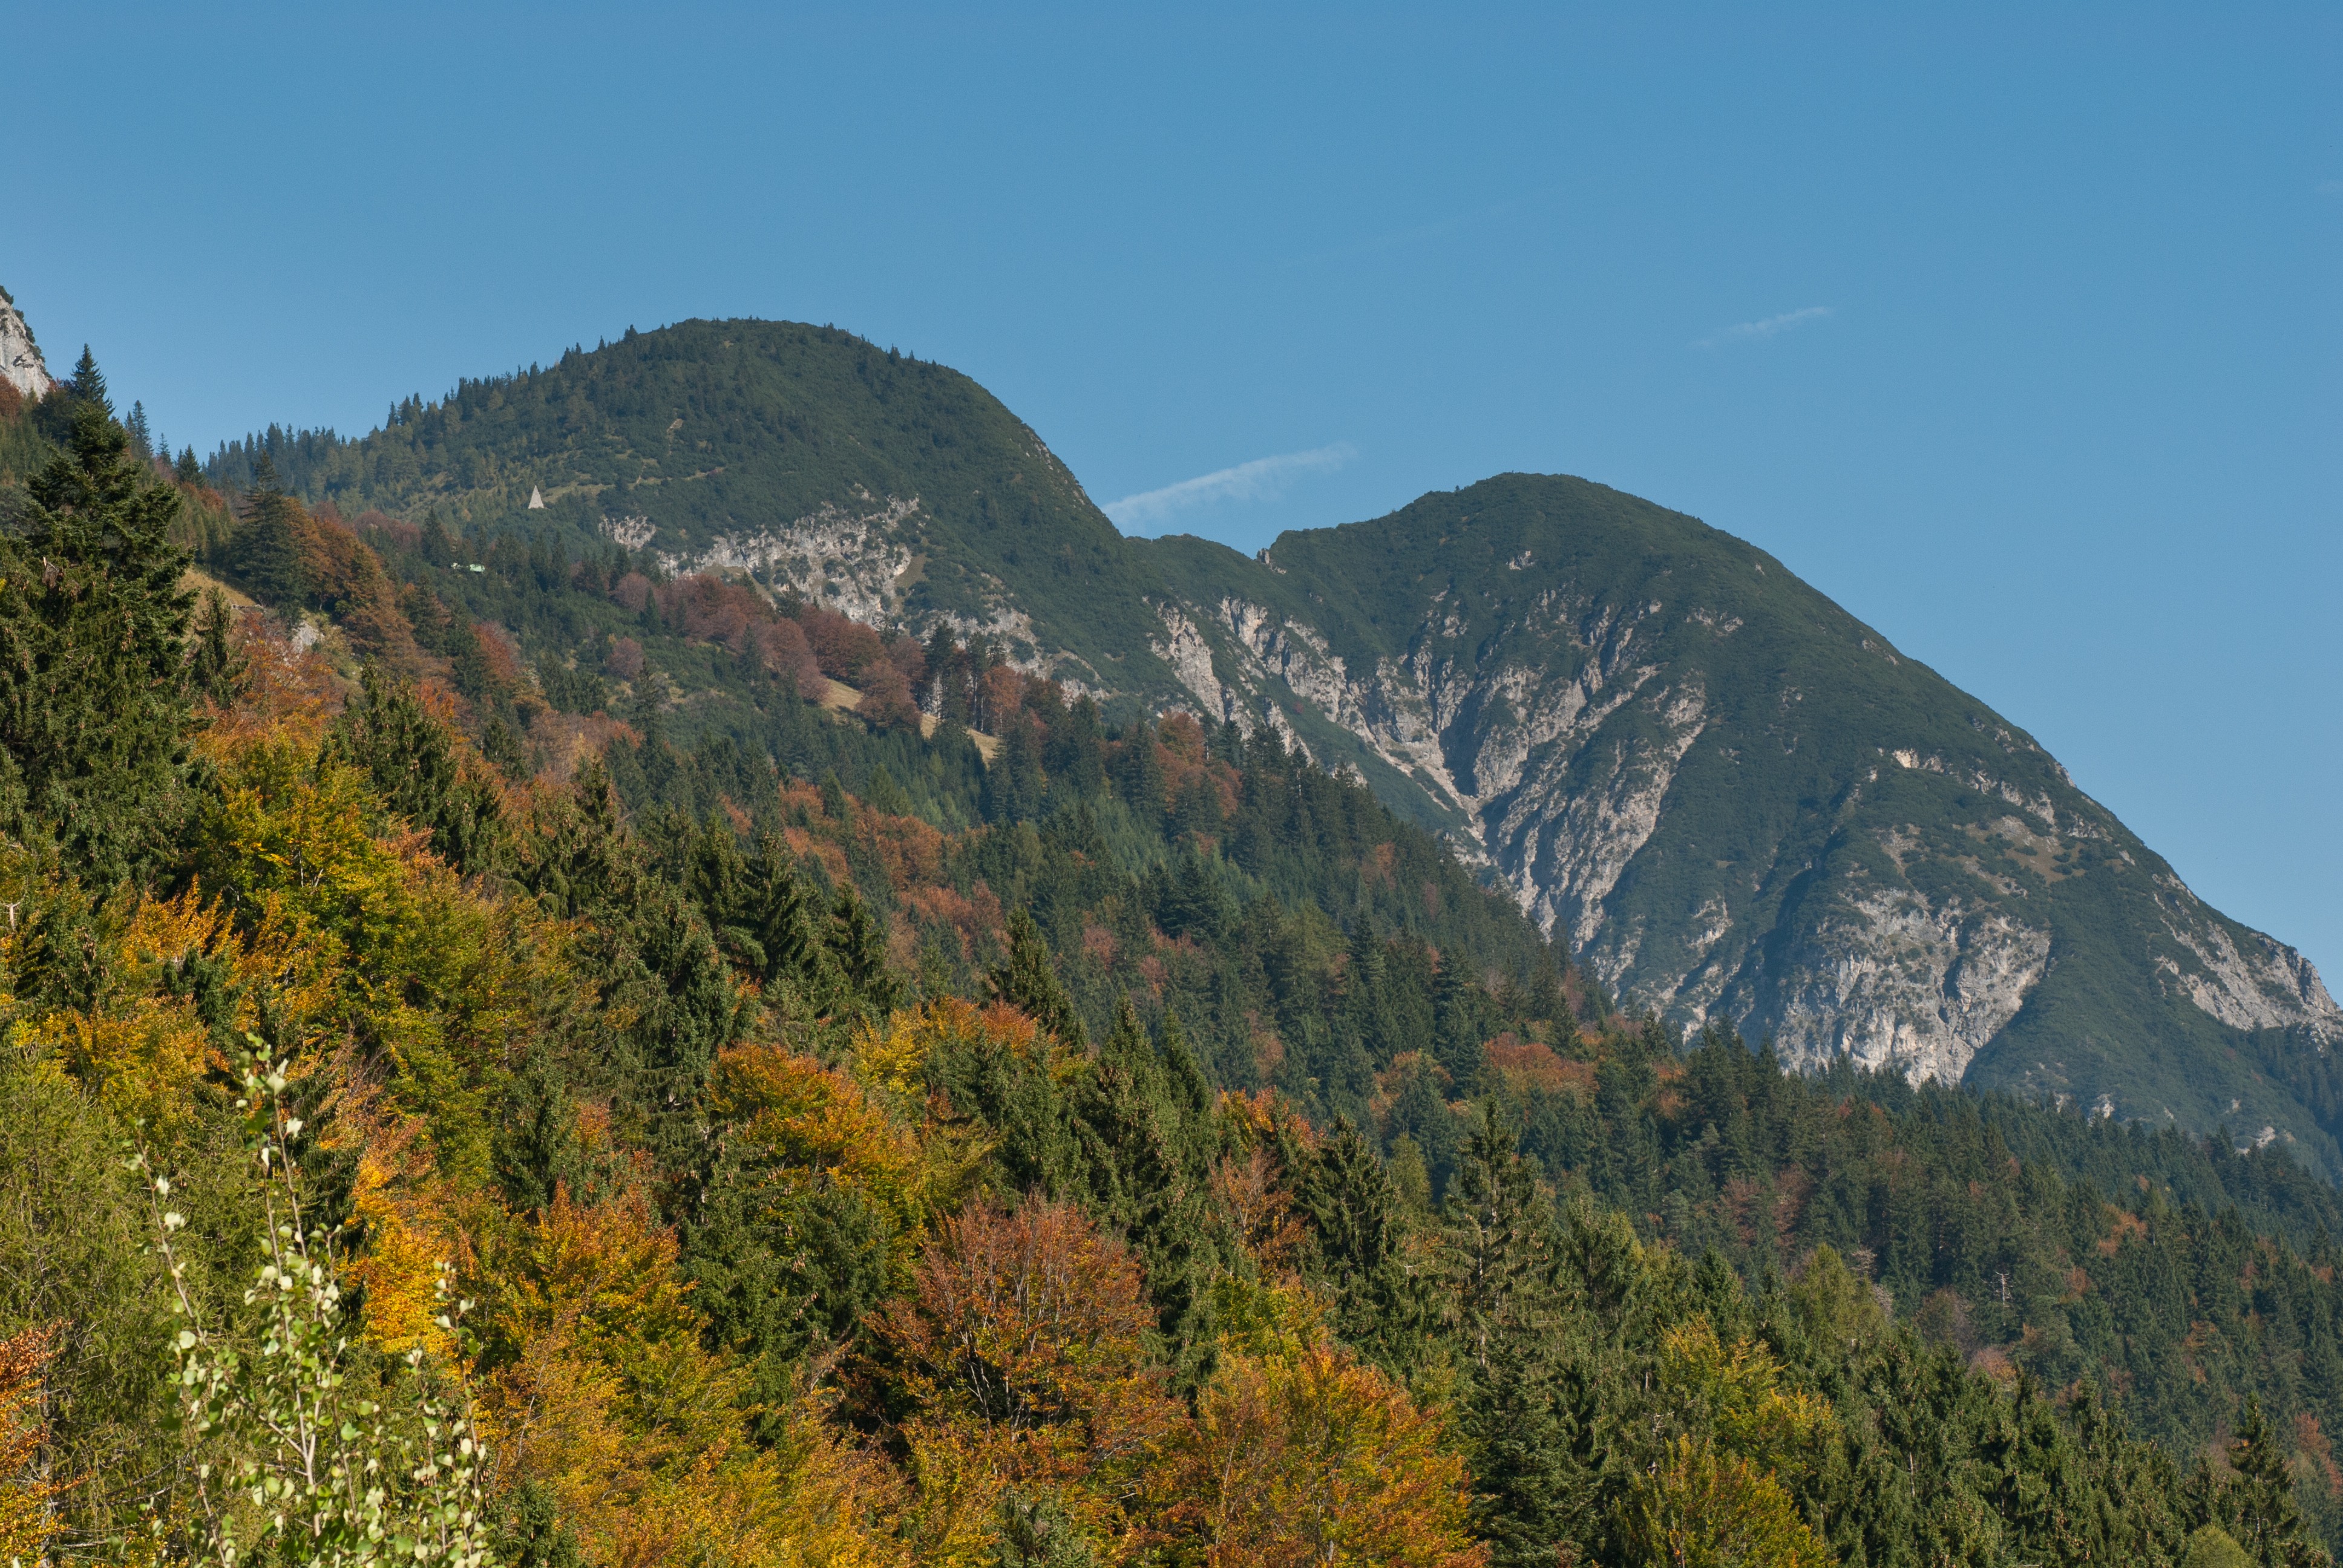
landscape, tree, nature, forest, wilderness, walking, mountain, sky, trail, meadow, leaf, fall, hill, adventure, valley, mountain range, foliage, scenic, autumn, ridge, austria, trees, woods, outside, clouds, mountains, plateau, ecosystem, landform, mountain pass, geographical feature, mountainous landforms